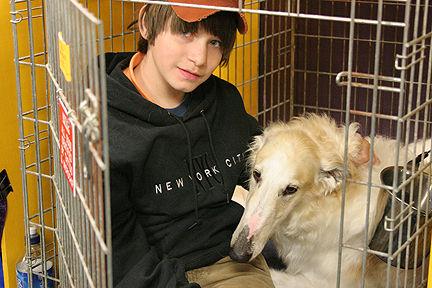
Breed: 226-n000064-borzoi